Ba'athist Syria

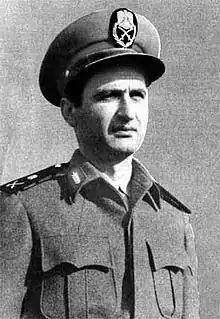

The 1963 Ba'athist coup marked a "radical break" in modern Syrian history, after which Ba'ath party monopolised power in the country to establish a one-party state and shaped a new socio-political order by enforcing its state ideology. Soon after seizing power, the neo-Ba'athist military officers began initiating purges across Syria as part of the imposition of their ideological programme. Politicians of the Second Syrian Republic who had supported the separation of Syria from United Arab Republic (UAR) were purged and liquidated by the Ba'athists. This was in addition to purging of the Syrian military and its subordination to the Ba'ath party. Politicians, military officers and civilians who supported Syria's secession from UAR were also stripped of their social and legal rights by the Ba'athist-controlled National Council for the Revolutionary Command (NCRC); thereby enabling the Ba'athist regime to dismantle the entire political class of the Second Syrian Republic and eliminate its institutions.